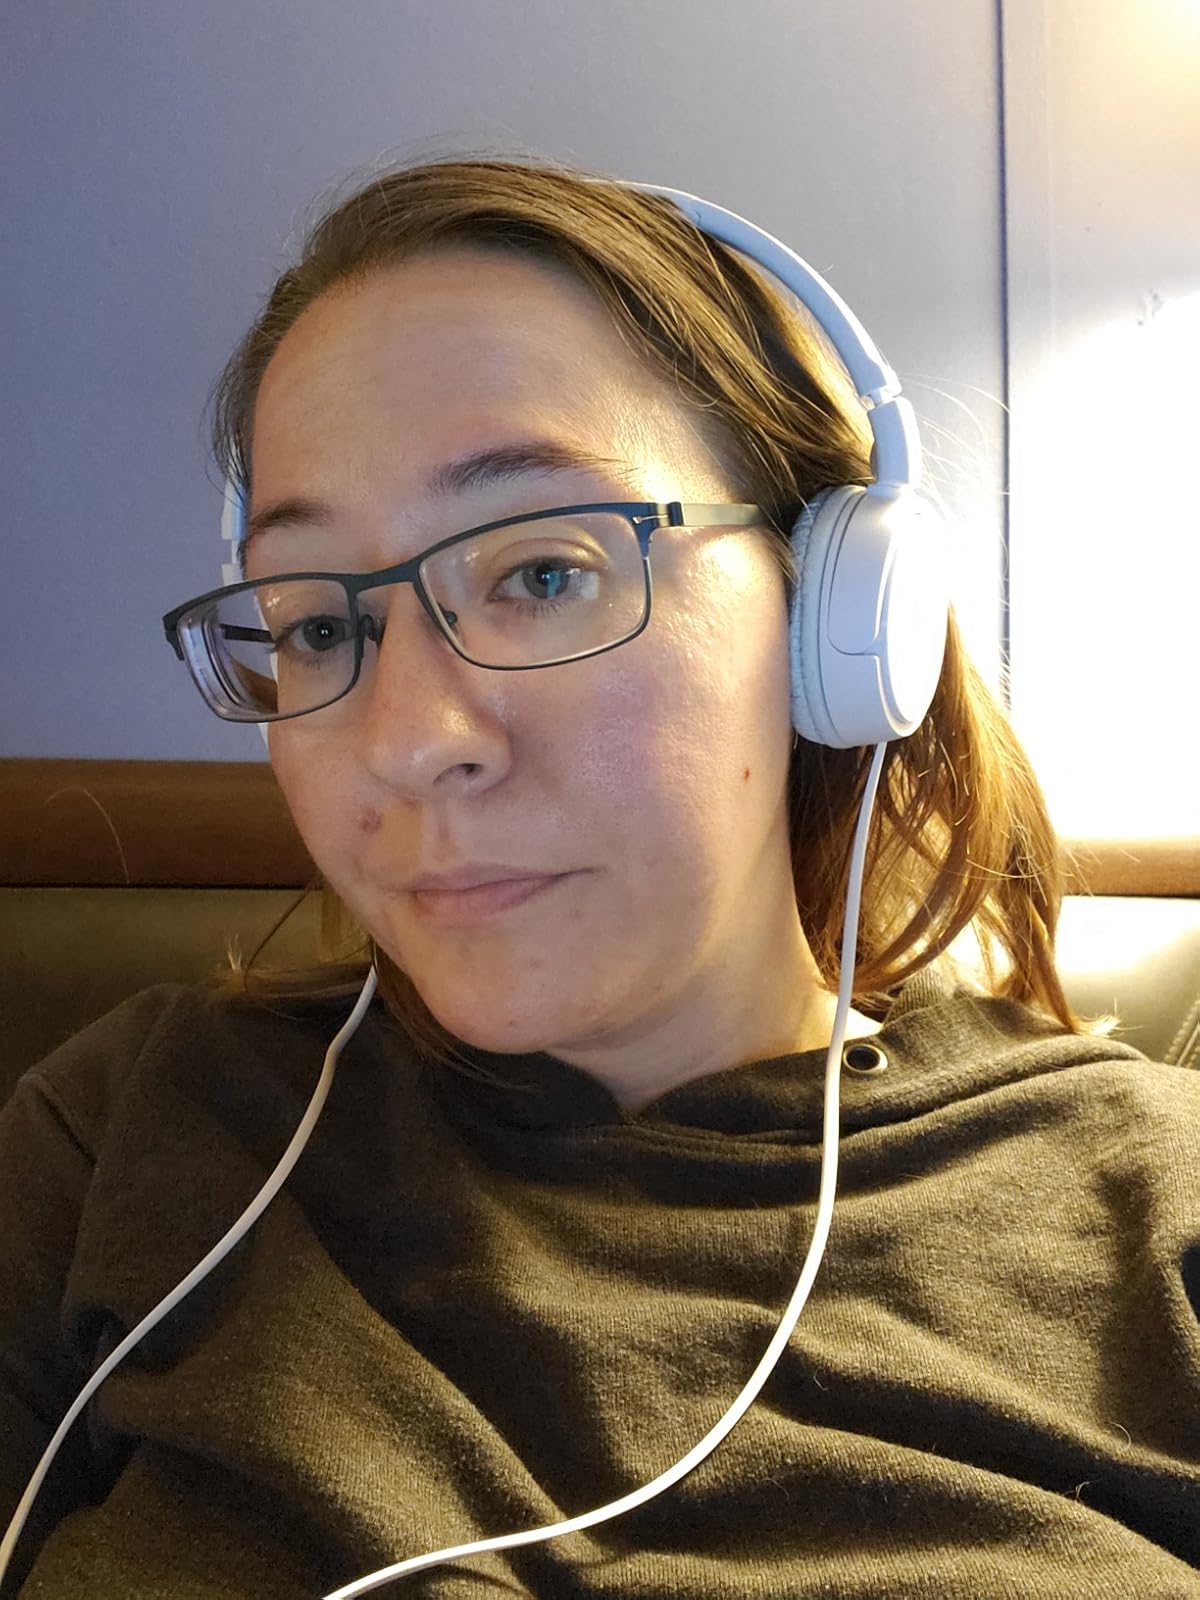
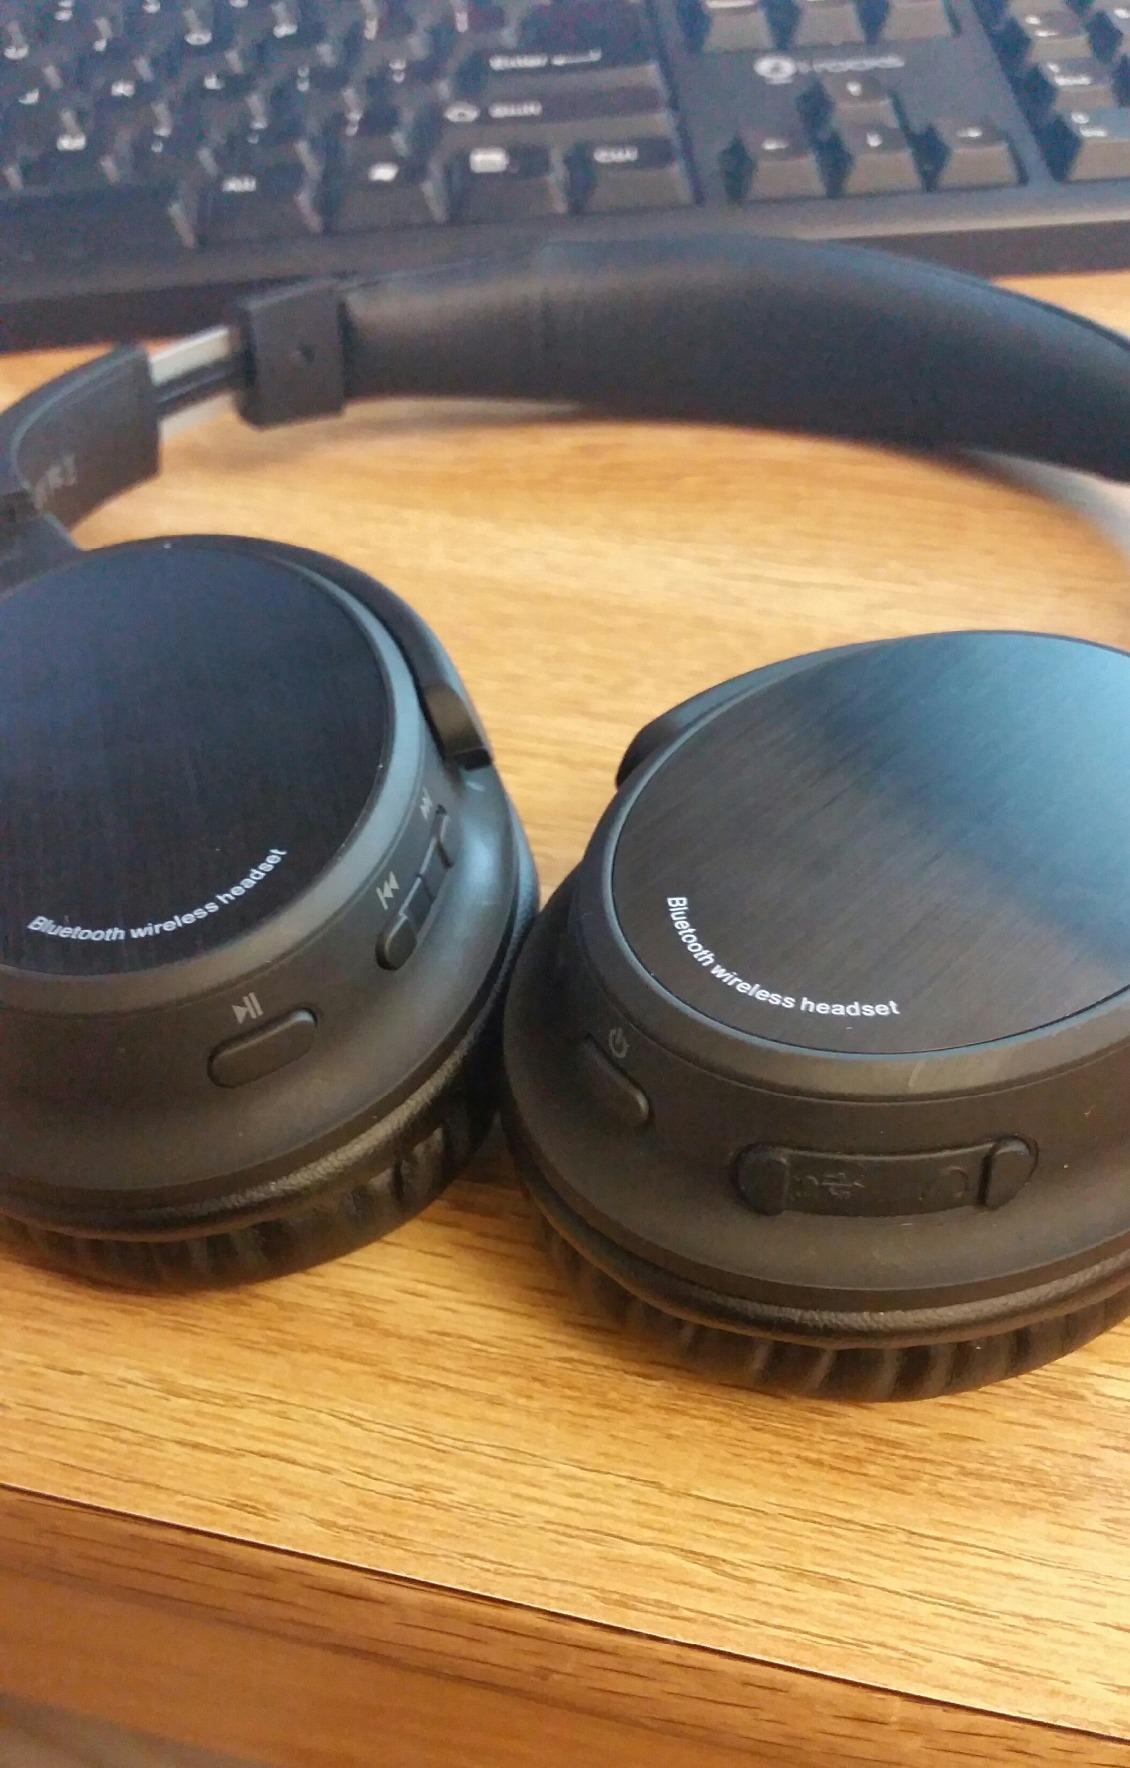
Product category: headphones
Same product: no